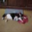
Label: cat